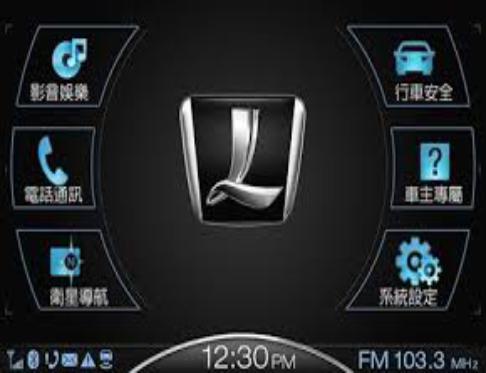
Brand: Luxgen
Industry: Transportation